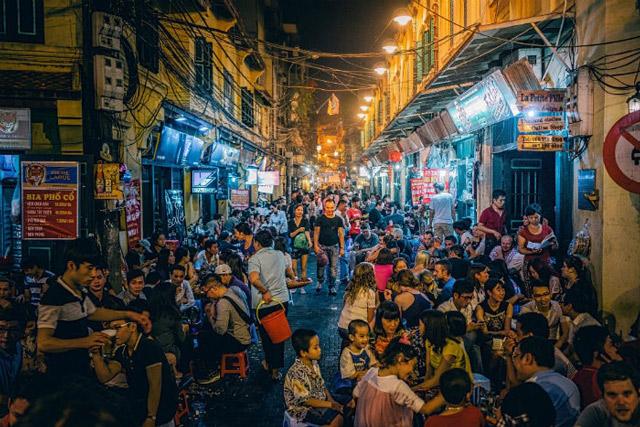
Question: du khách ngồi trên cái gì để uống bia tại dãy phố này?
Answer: họ ngồi trên những cái ghế nhựa